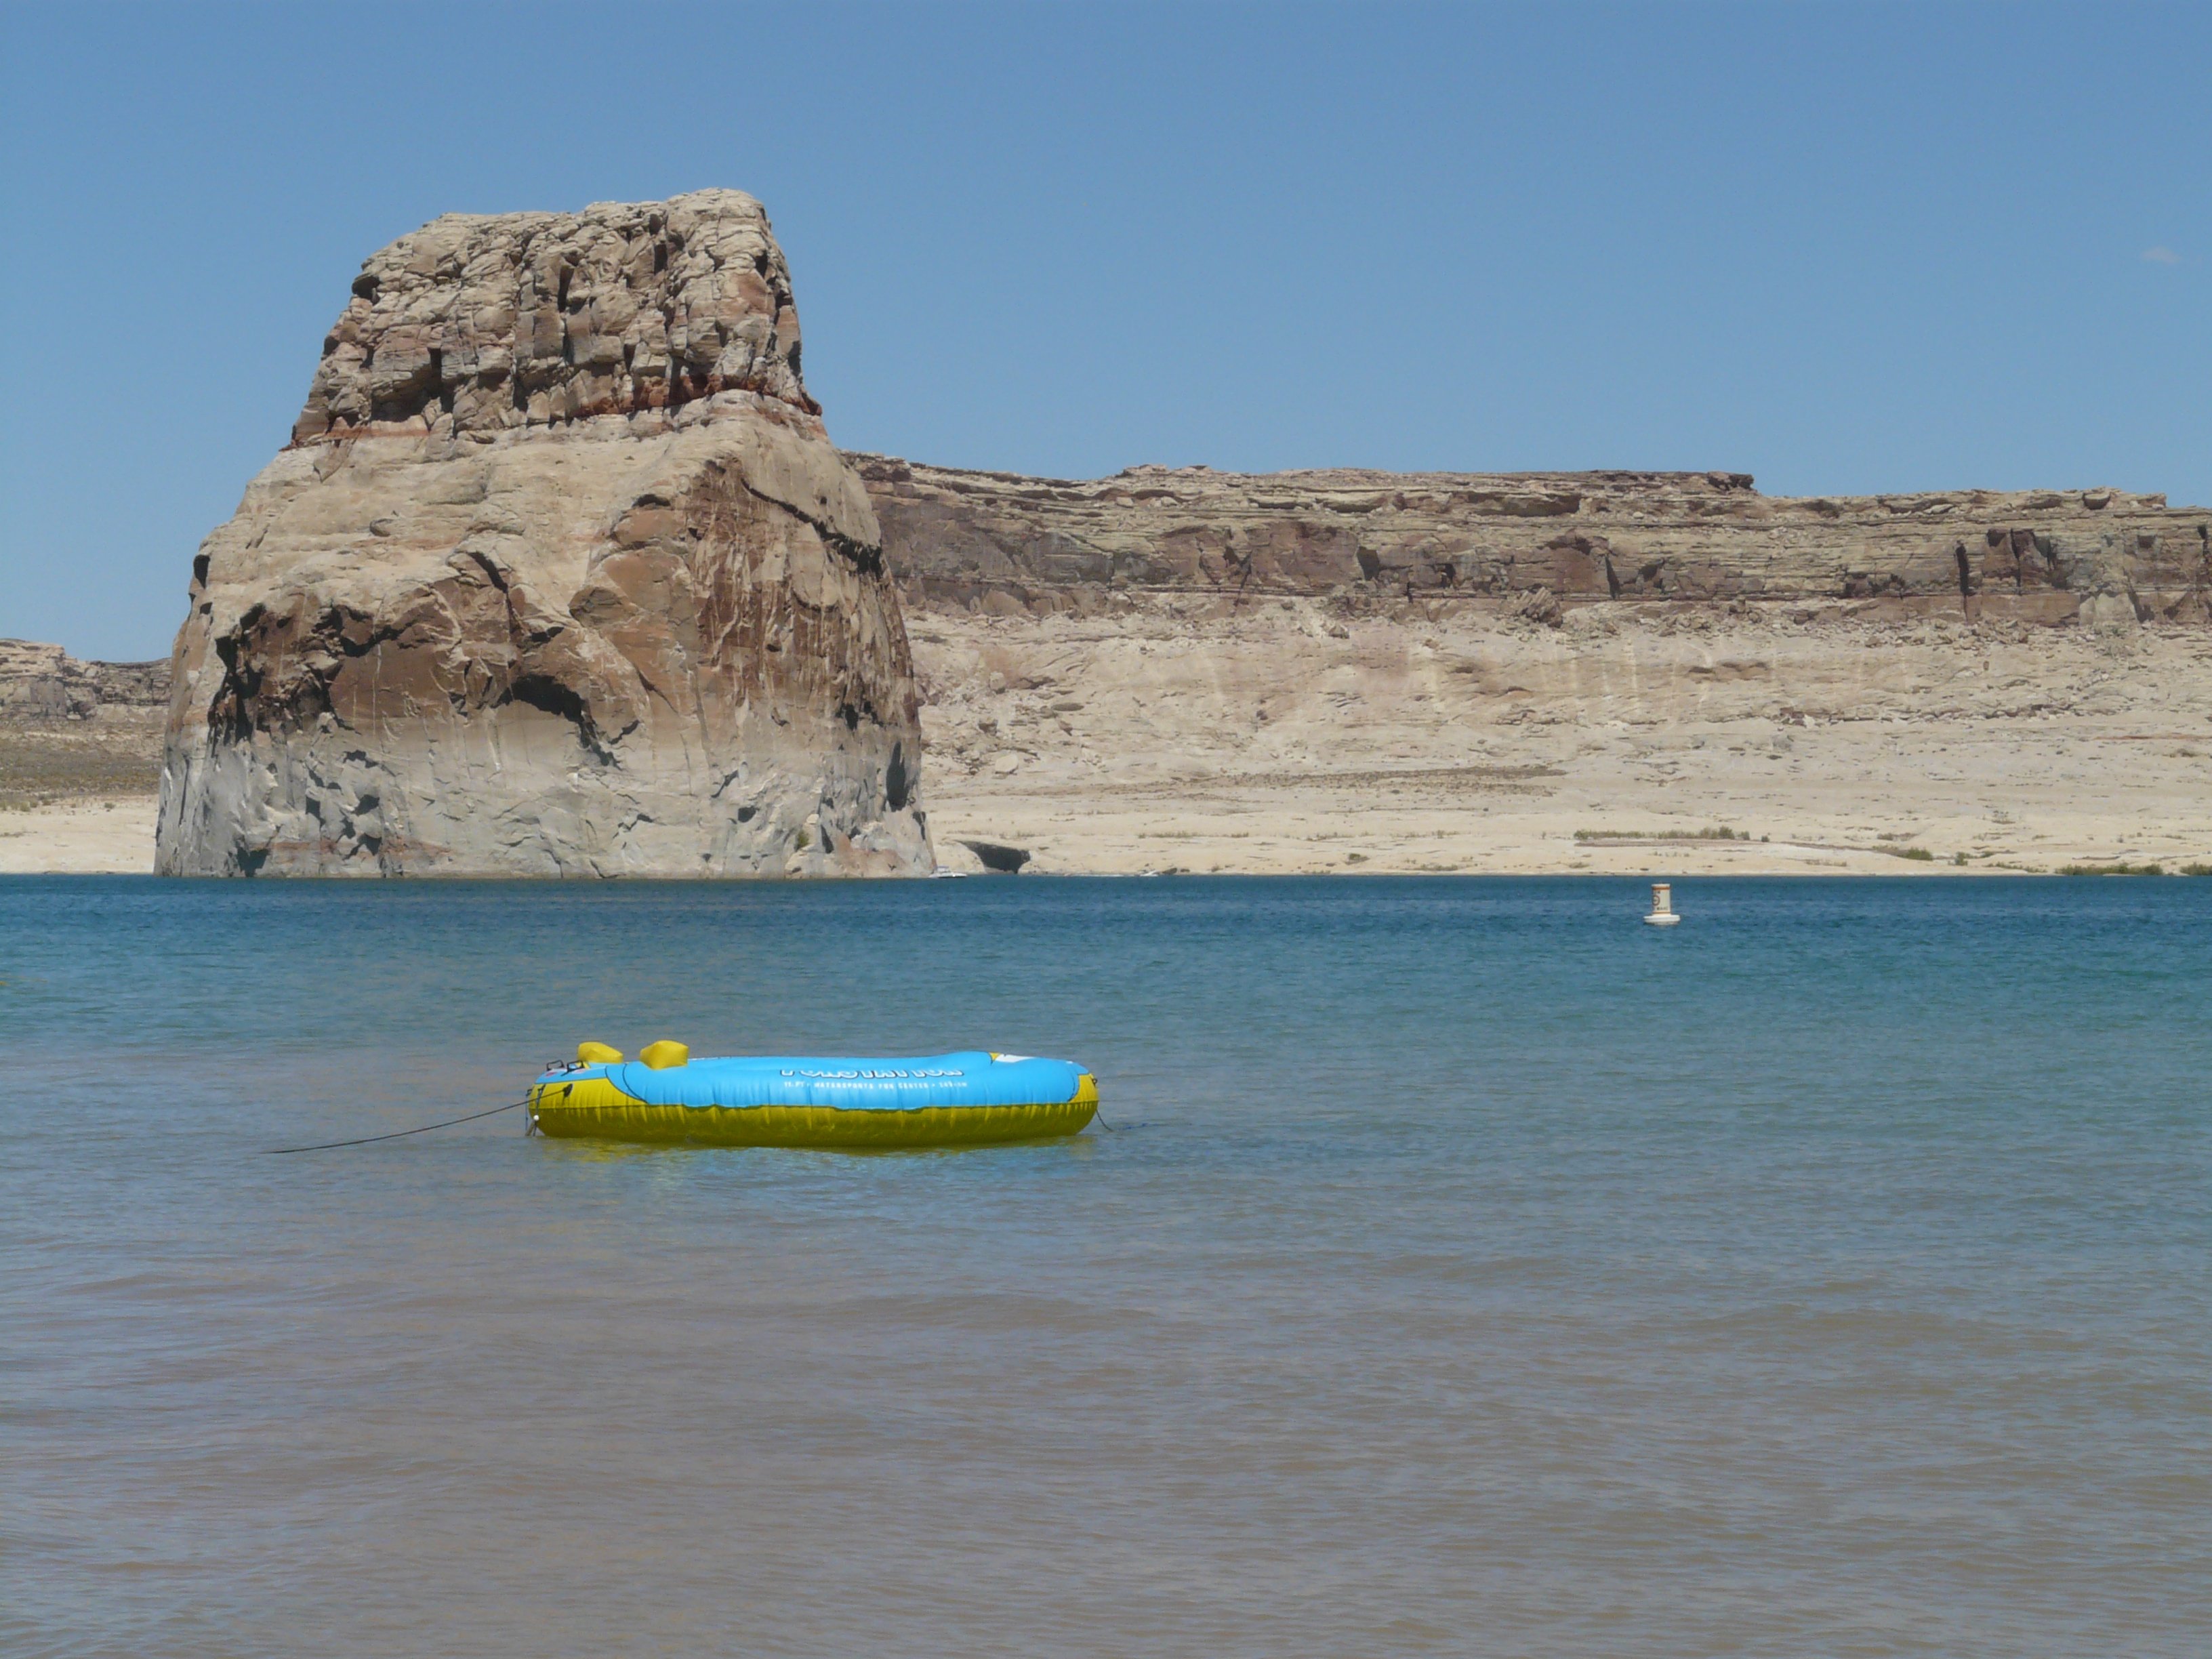
beach, sea, coast, water, sand, rock, ocean, shore, lake, vacation, cliff, boot, vehicle, balance, usa, peace, bay, blue, rest, reservoir, terrain, body of water, arizona, utah, wide, beautiful, cape, dinghy, lake powell